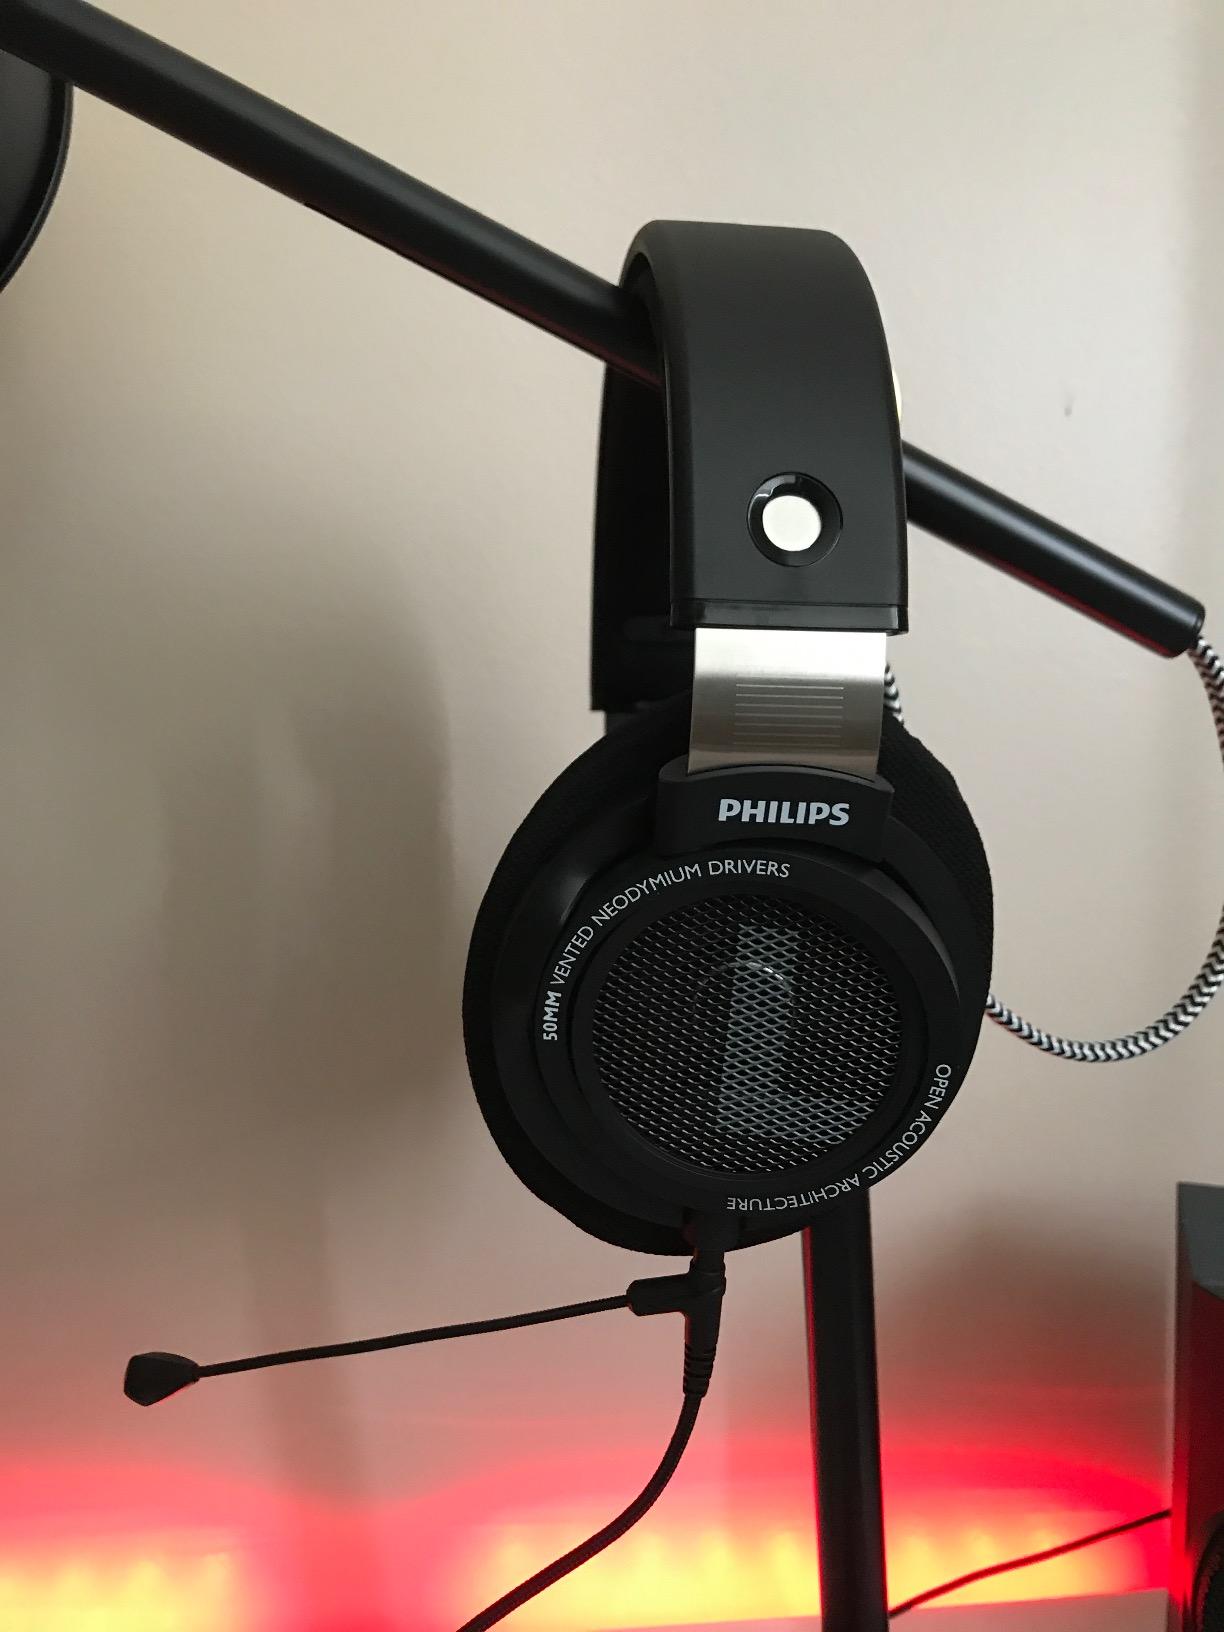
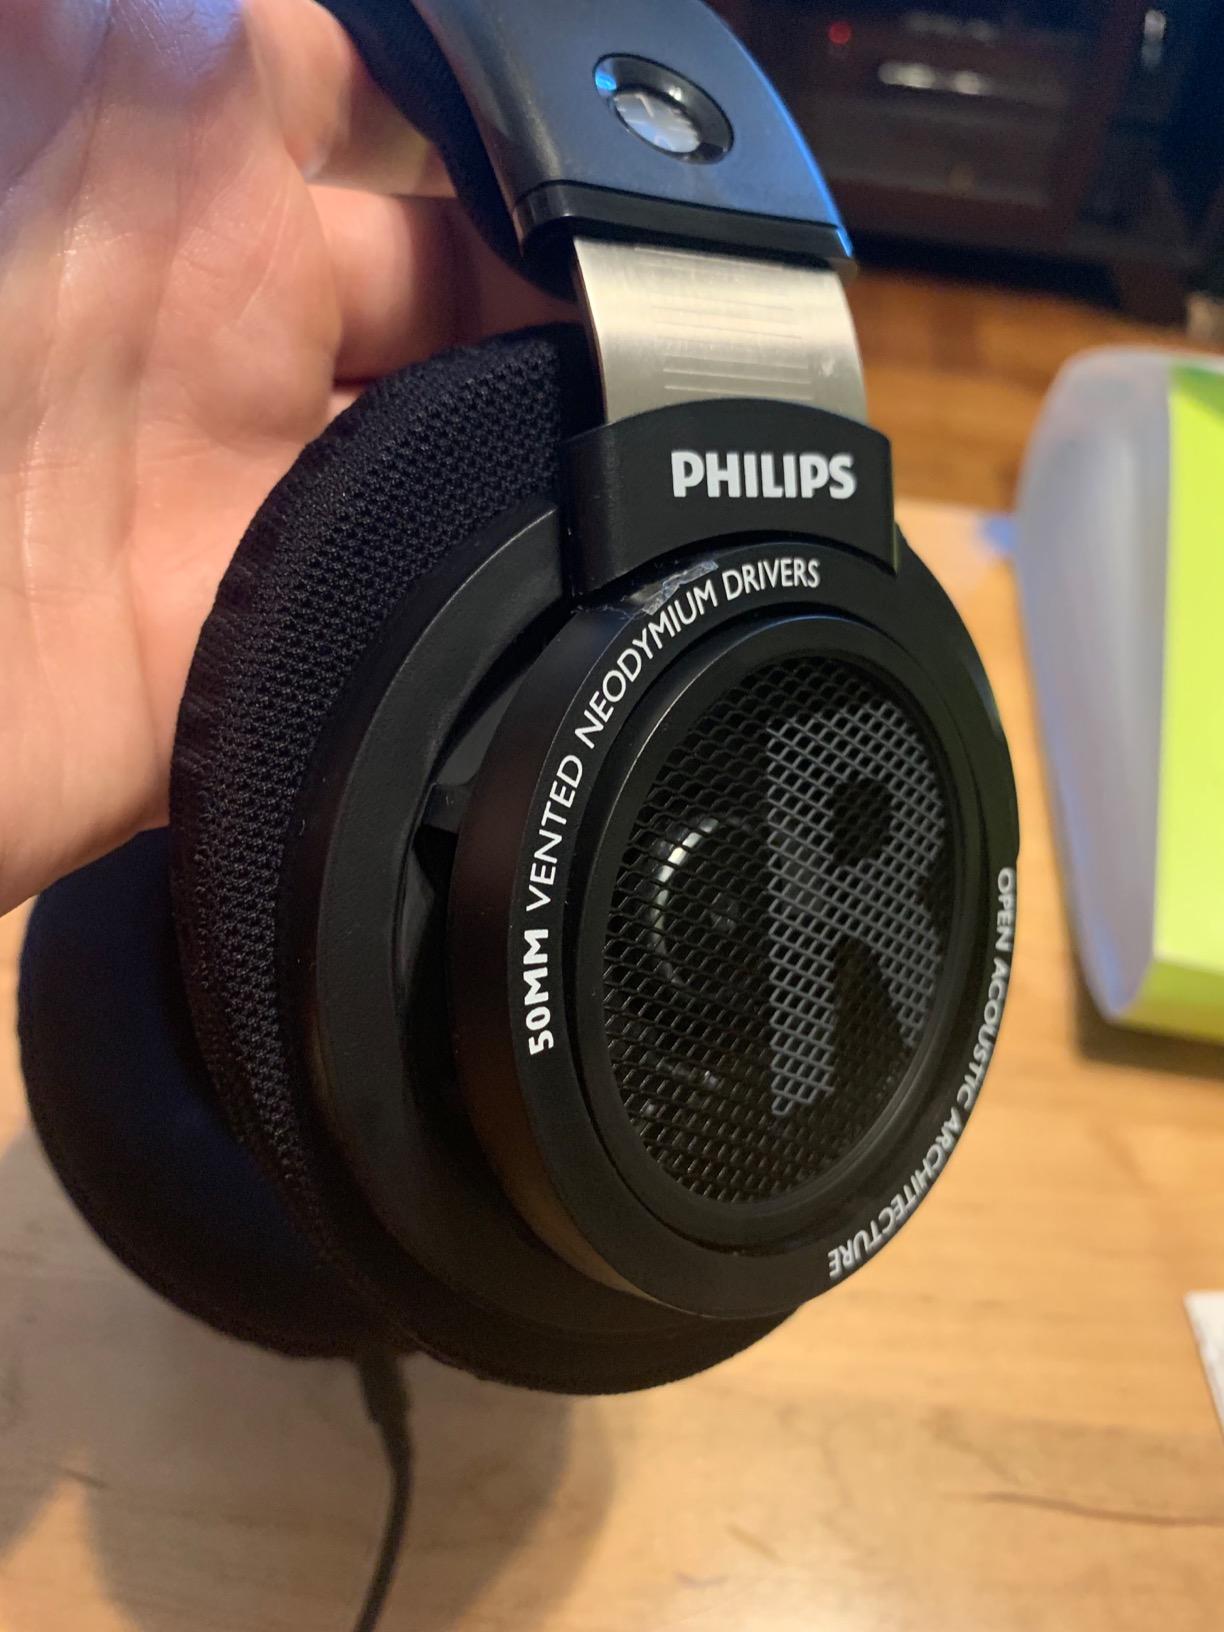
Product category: headphones
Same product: yes